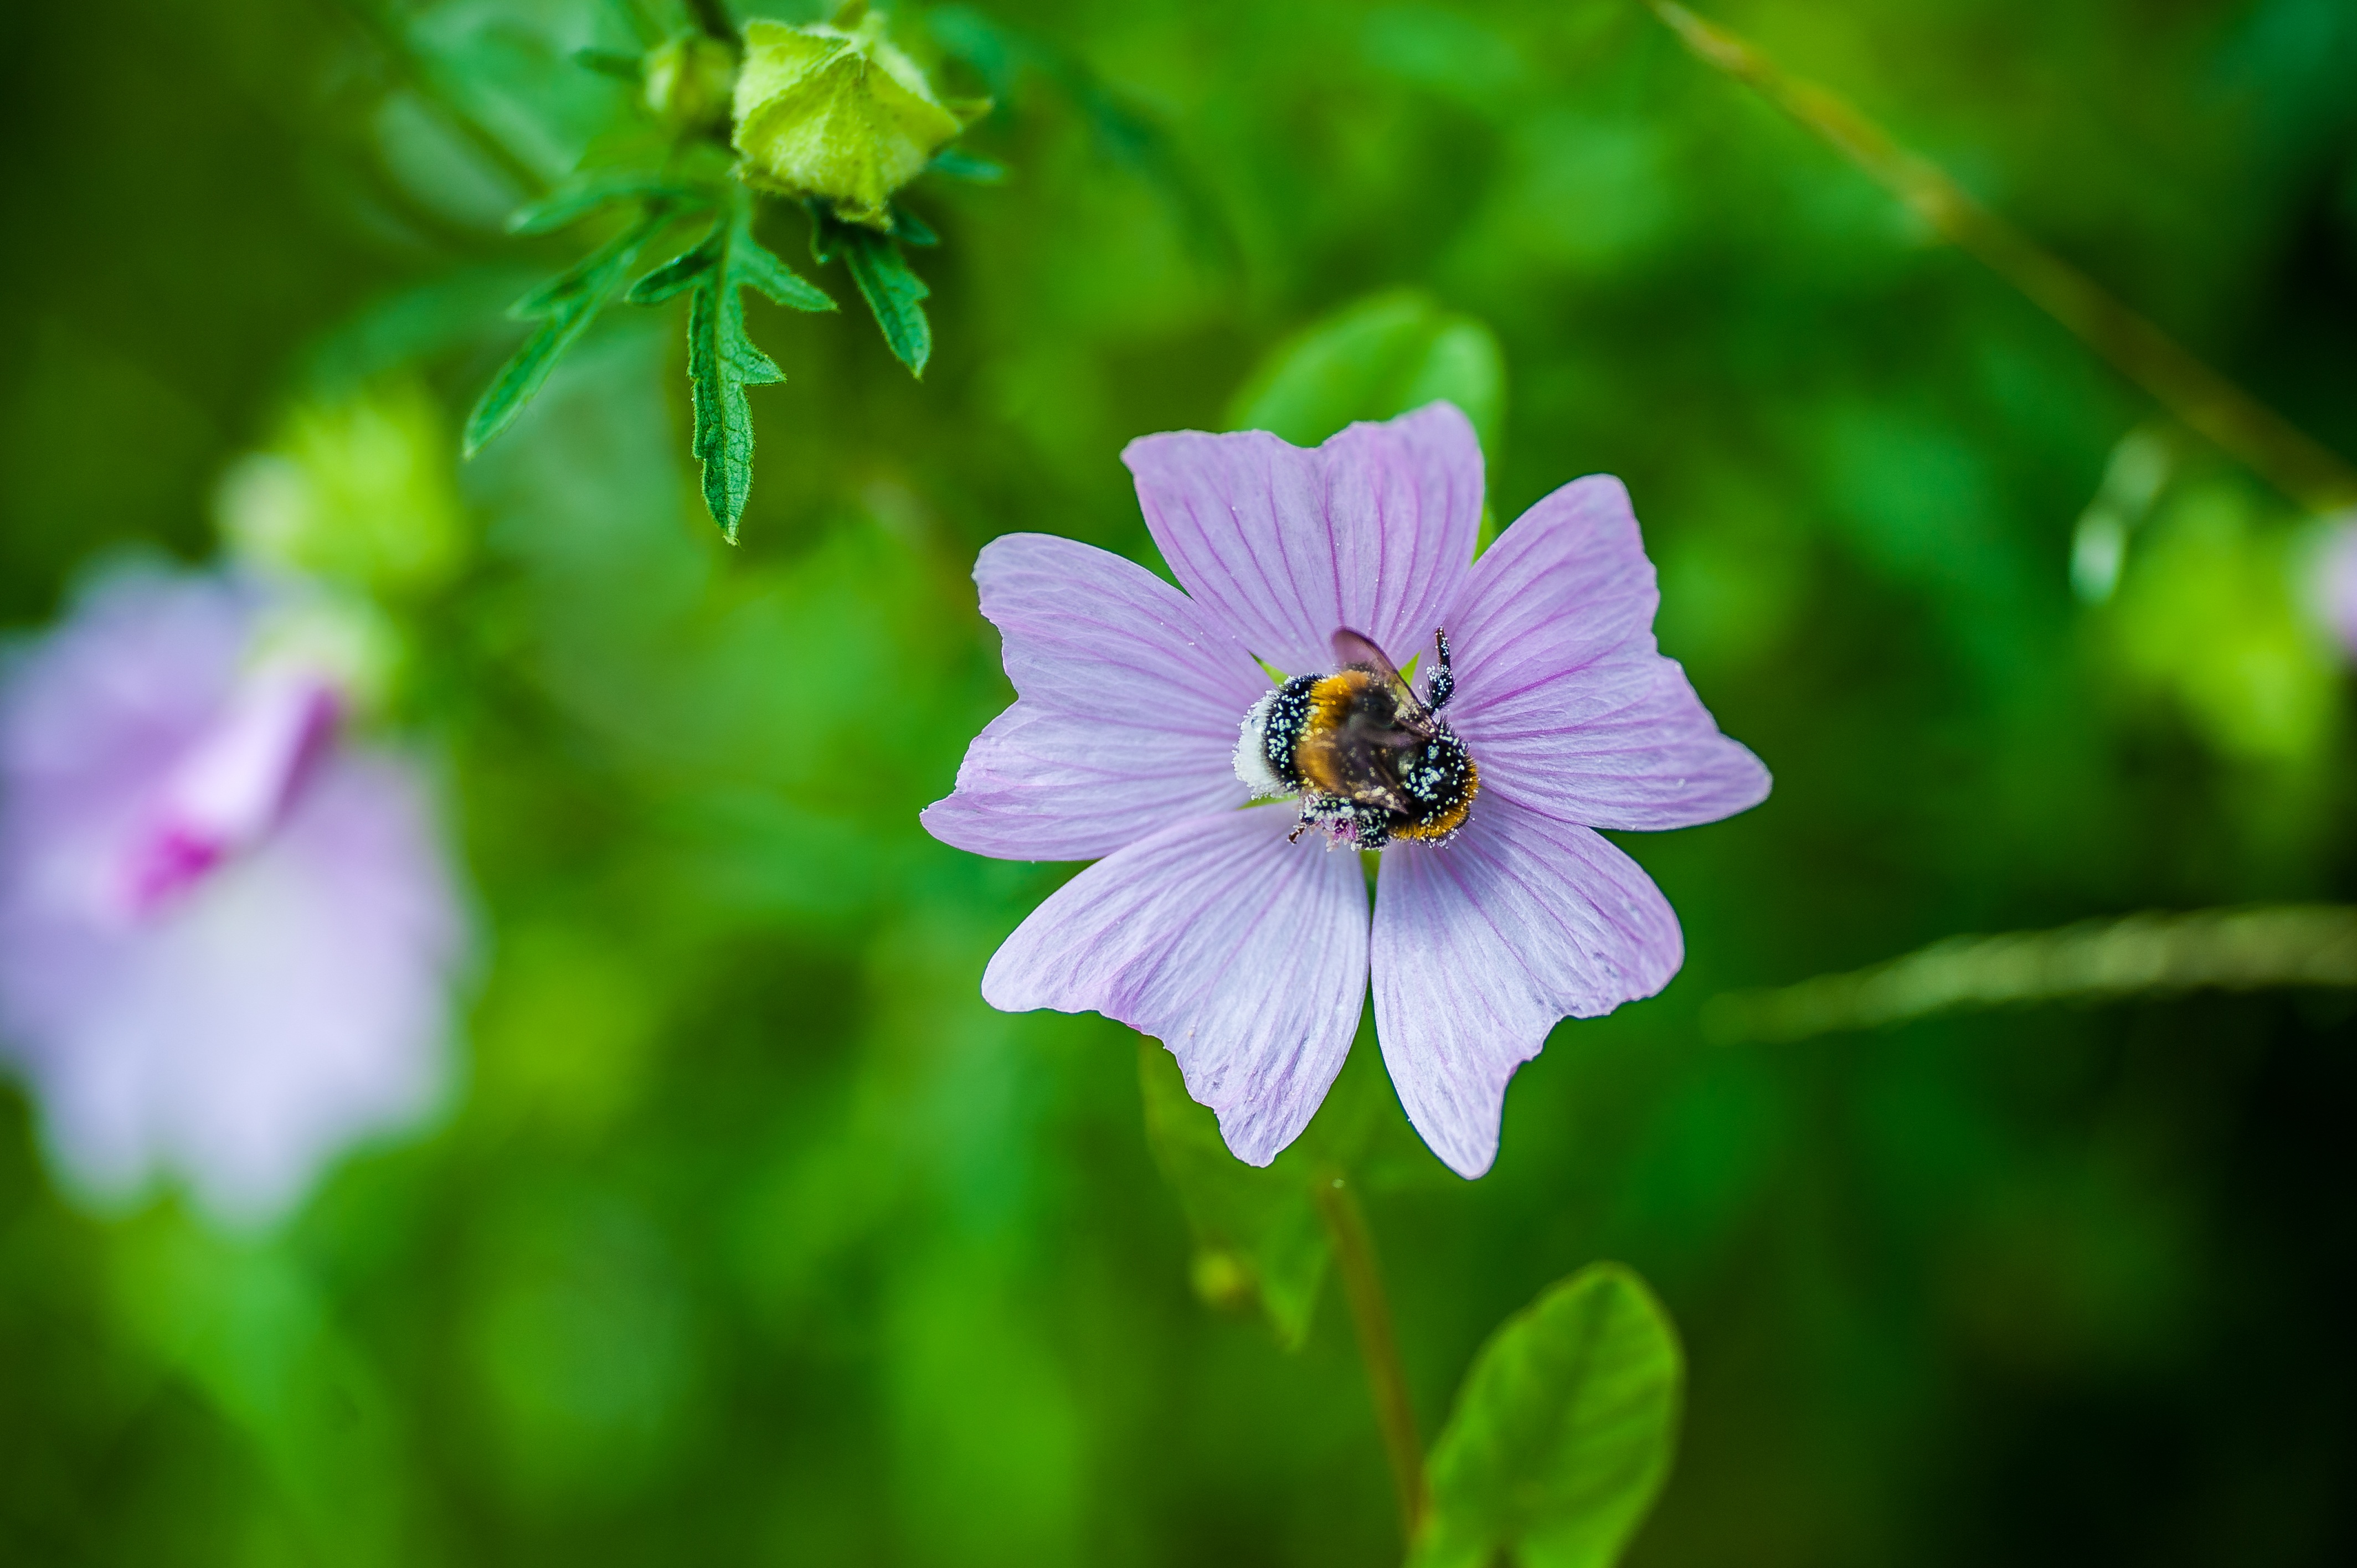
nature, blossom, plant, flower, purple, petal, bloom, pollen, green, insect, botany, close, flora, wildflower, close up, hummel, macro photography, flowering plant, plant stem, land plant